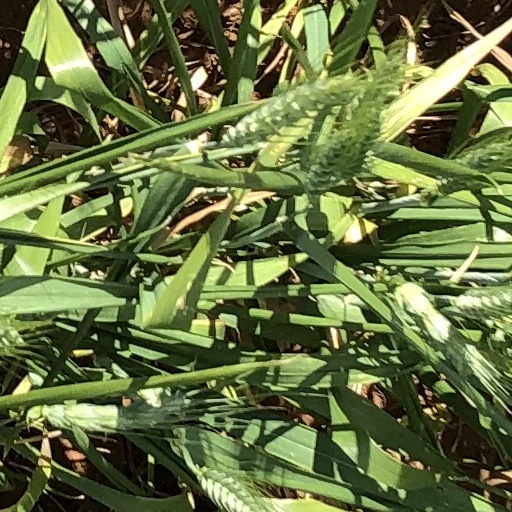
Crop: wheat